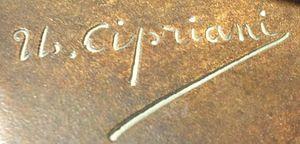
Ugo Cipriani, signee